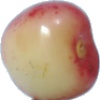
Label: Cherry Rainier 1